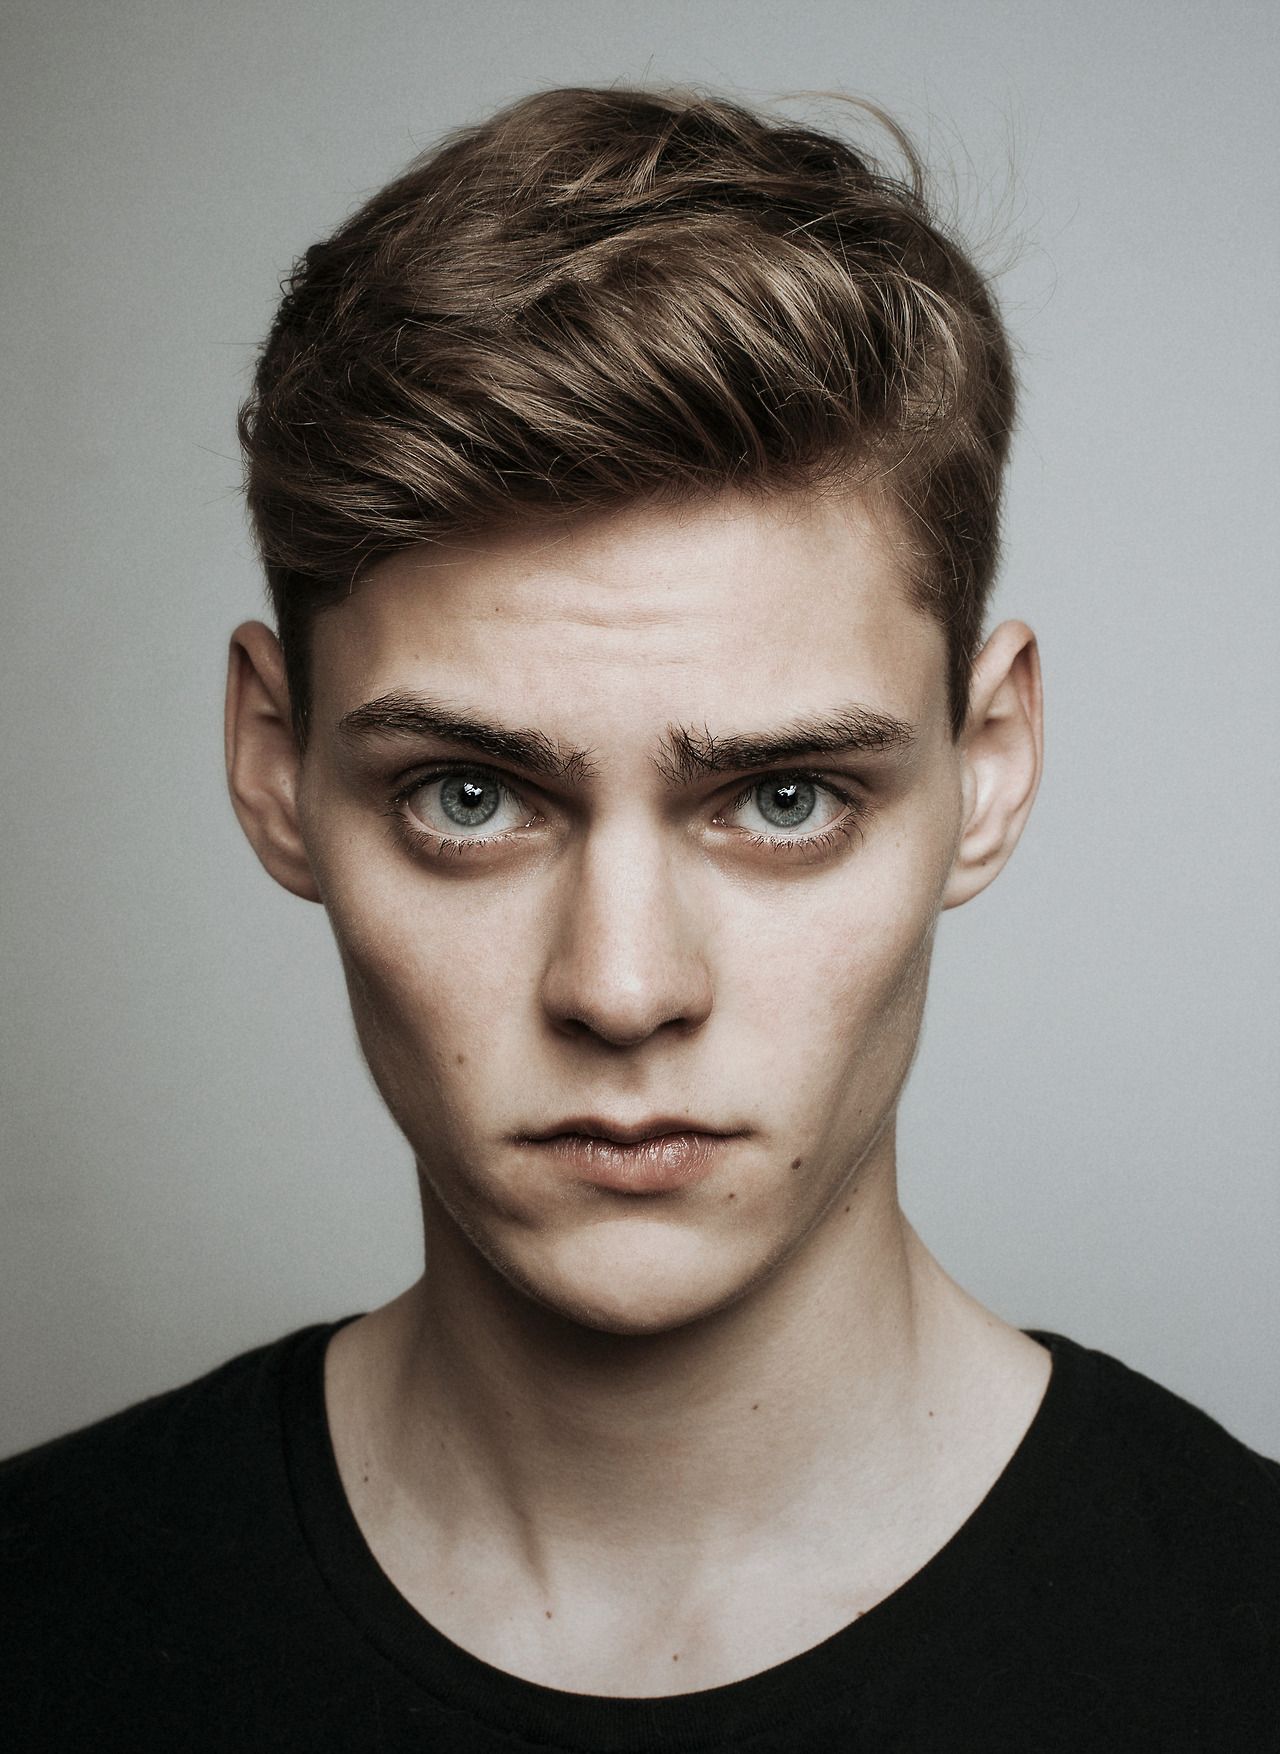
Portrait style: Real Portrait